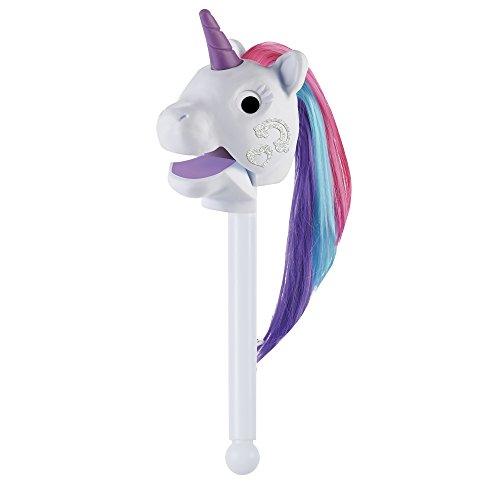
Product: Educational Insights Rainbow Prancers Puppet-on-a-Stick, Box Of 3
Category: Toys & Games | Dress Up & Pretend Play | Pretend Play | Kitchen Toys | Play Food
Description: Prance into pretend play with Twinkle, Shine, and Dazzle, three playful puppets on sticks.
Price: $29.26
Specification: ProductDimensions:13.5x10.4x4.4inches|ItemWeight:1.2pounds|ShippingWeight:1.6pounds(Viewshippingratesandpolicies)|DomesticShipping:ItemcanbeshippedwithinU.S.|InternationalShipping:ThisitemcanbeshippedtoselectcountriesoutsideoftheU.S.LearnMore|ASIN:B0006VU8YQ|Itemmodelnumber:1728|Manufacturerrecommendedage:36months-6years